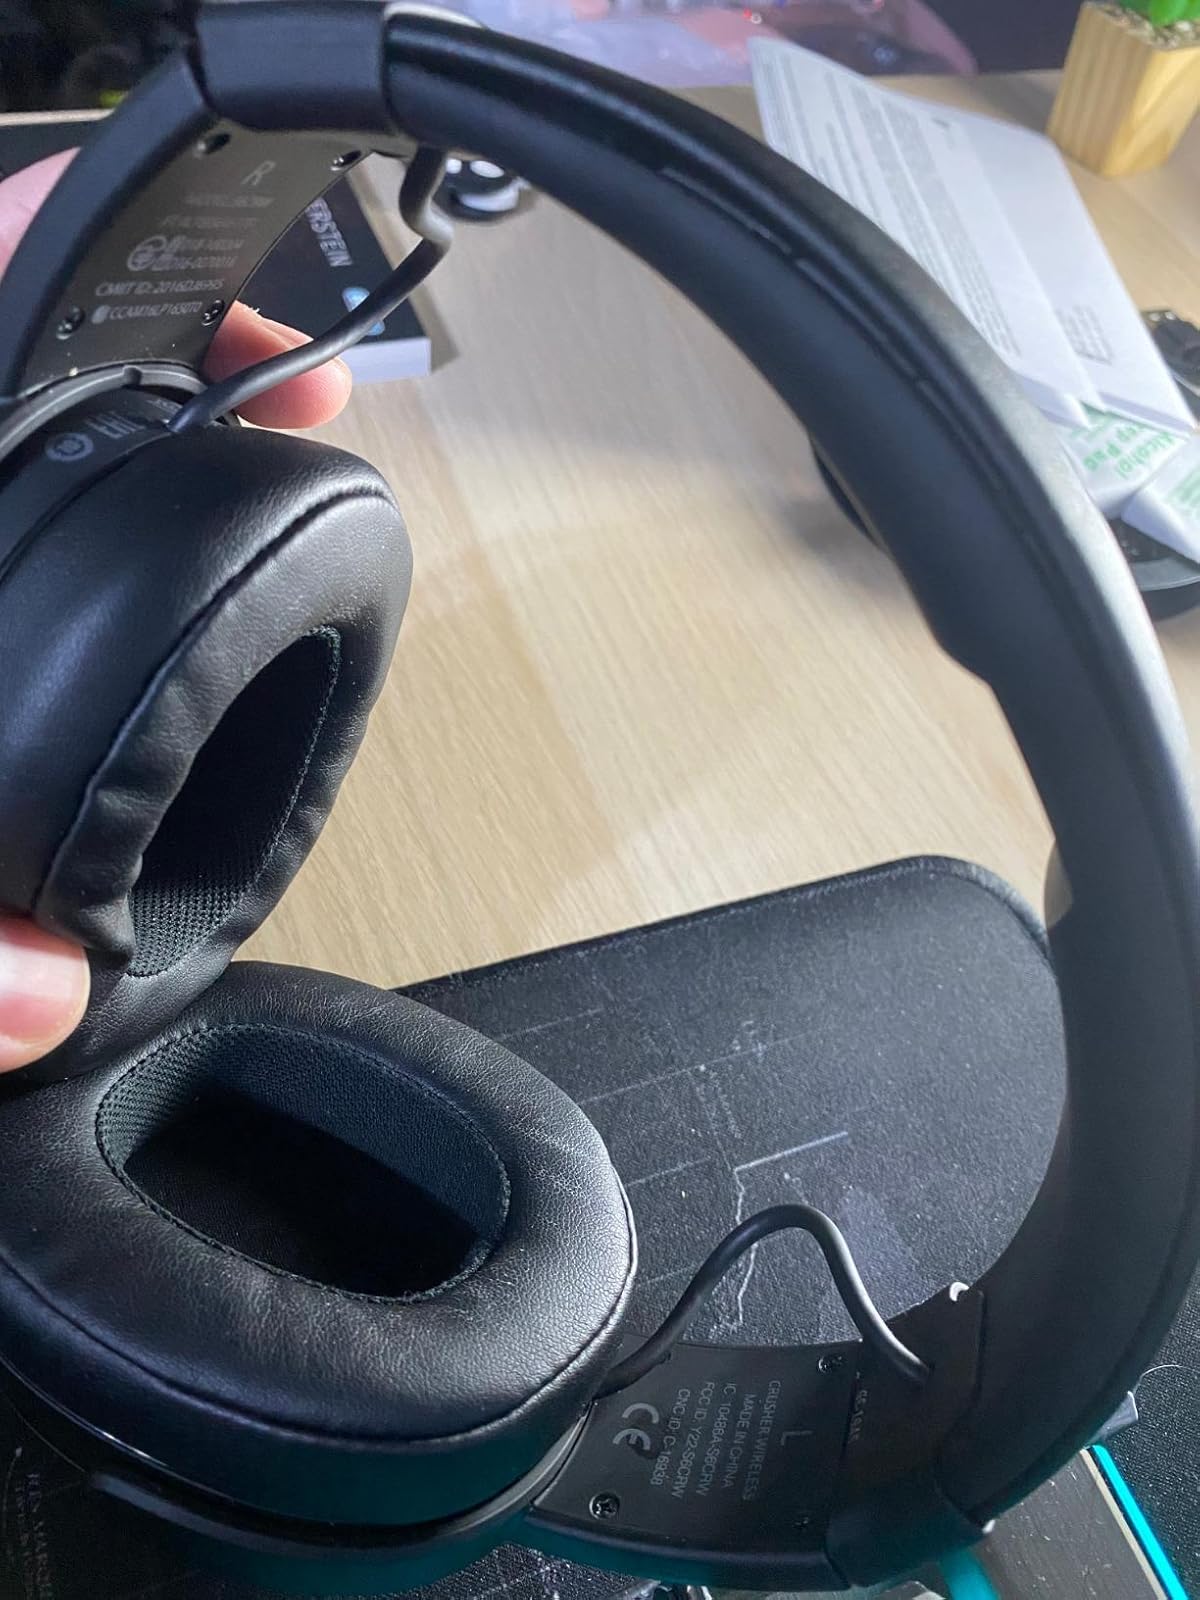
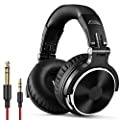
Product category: headphones
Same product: no